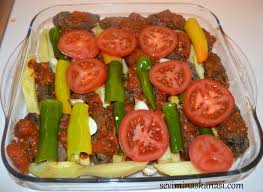
Yemek: izmir_kofte